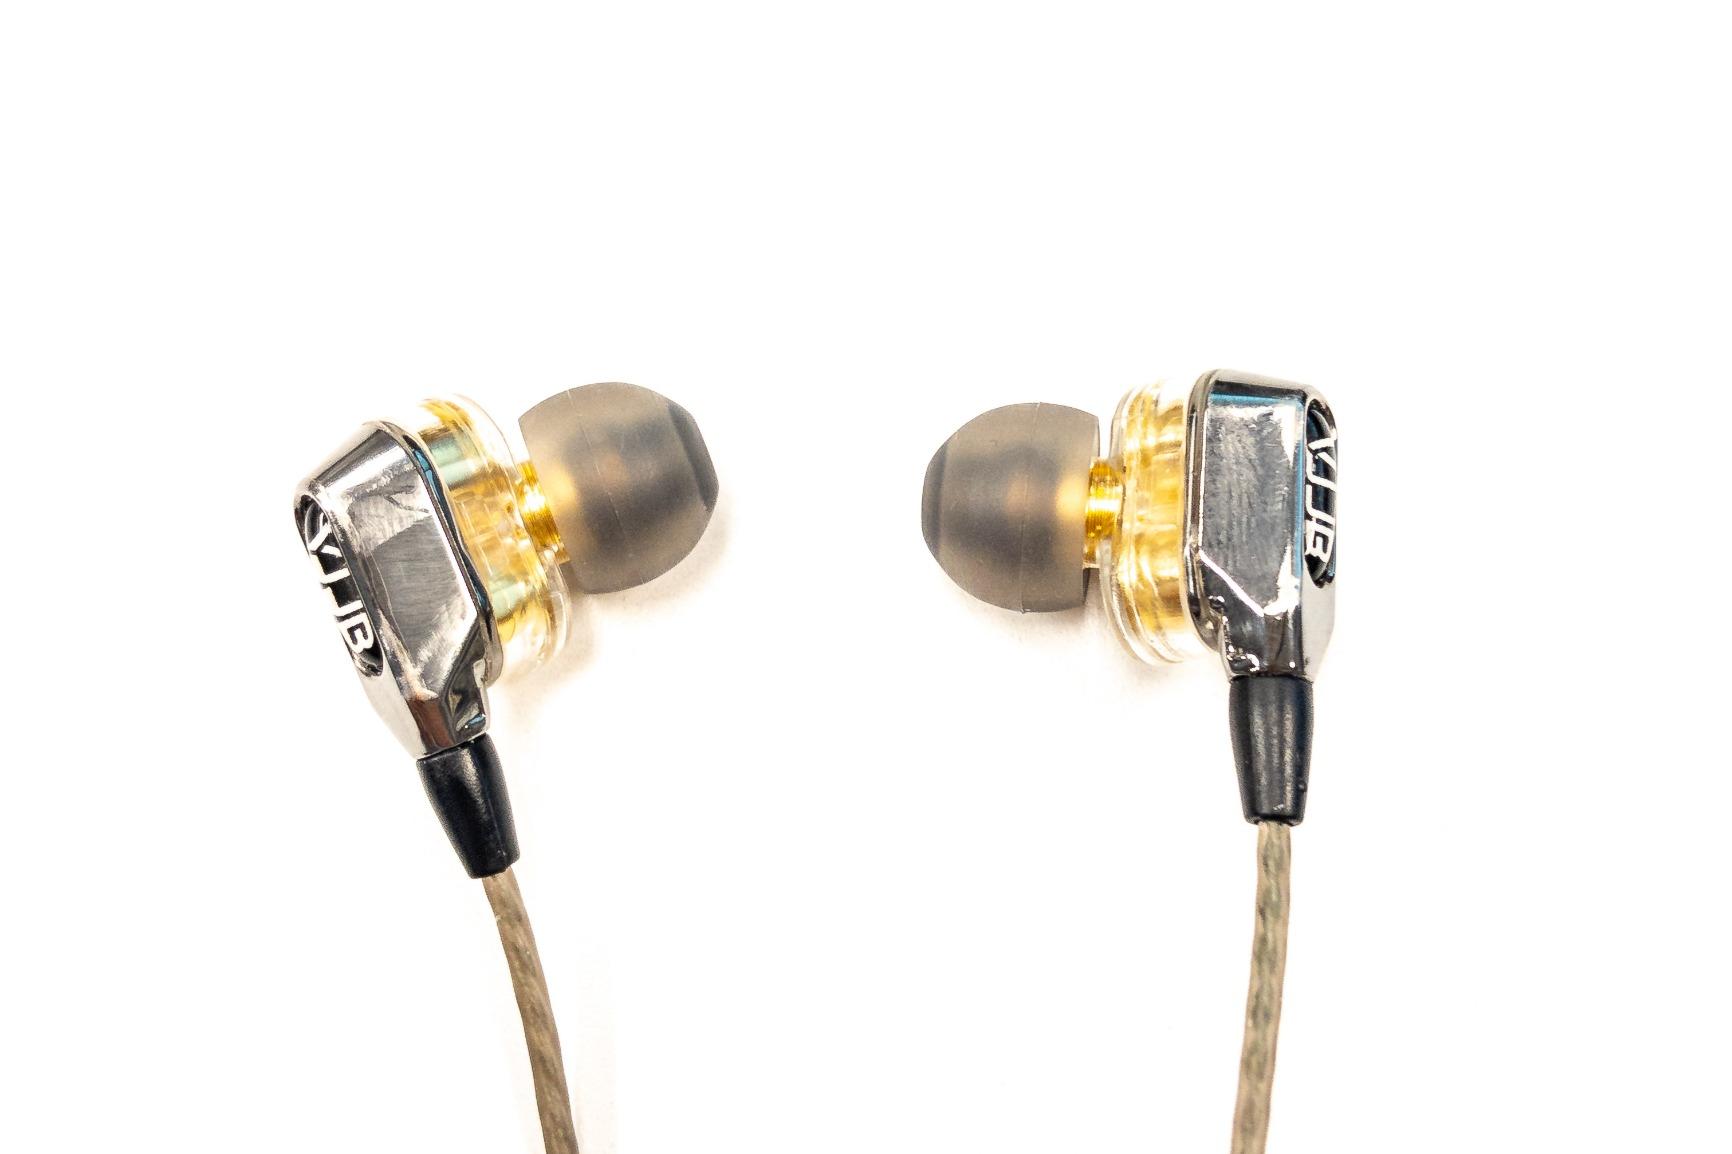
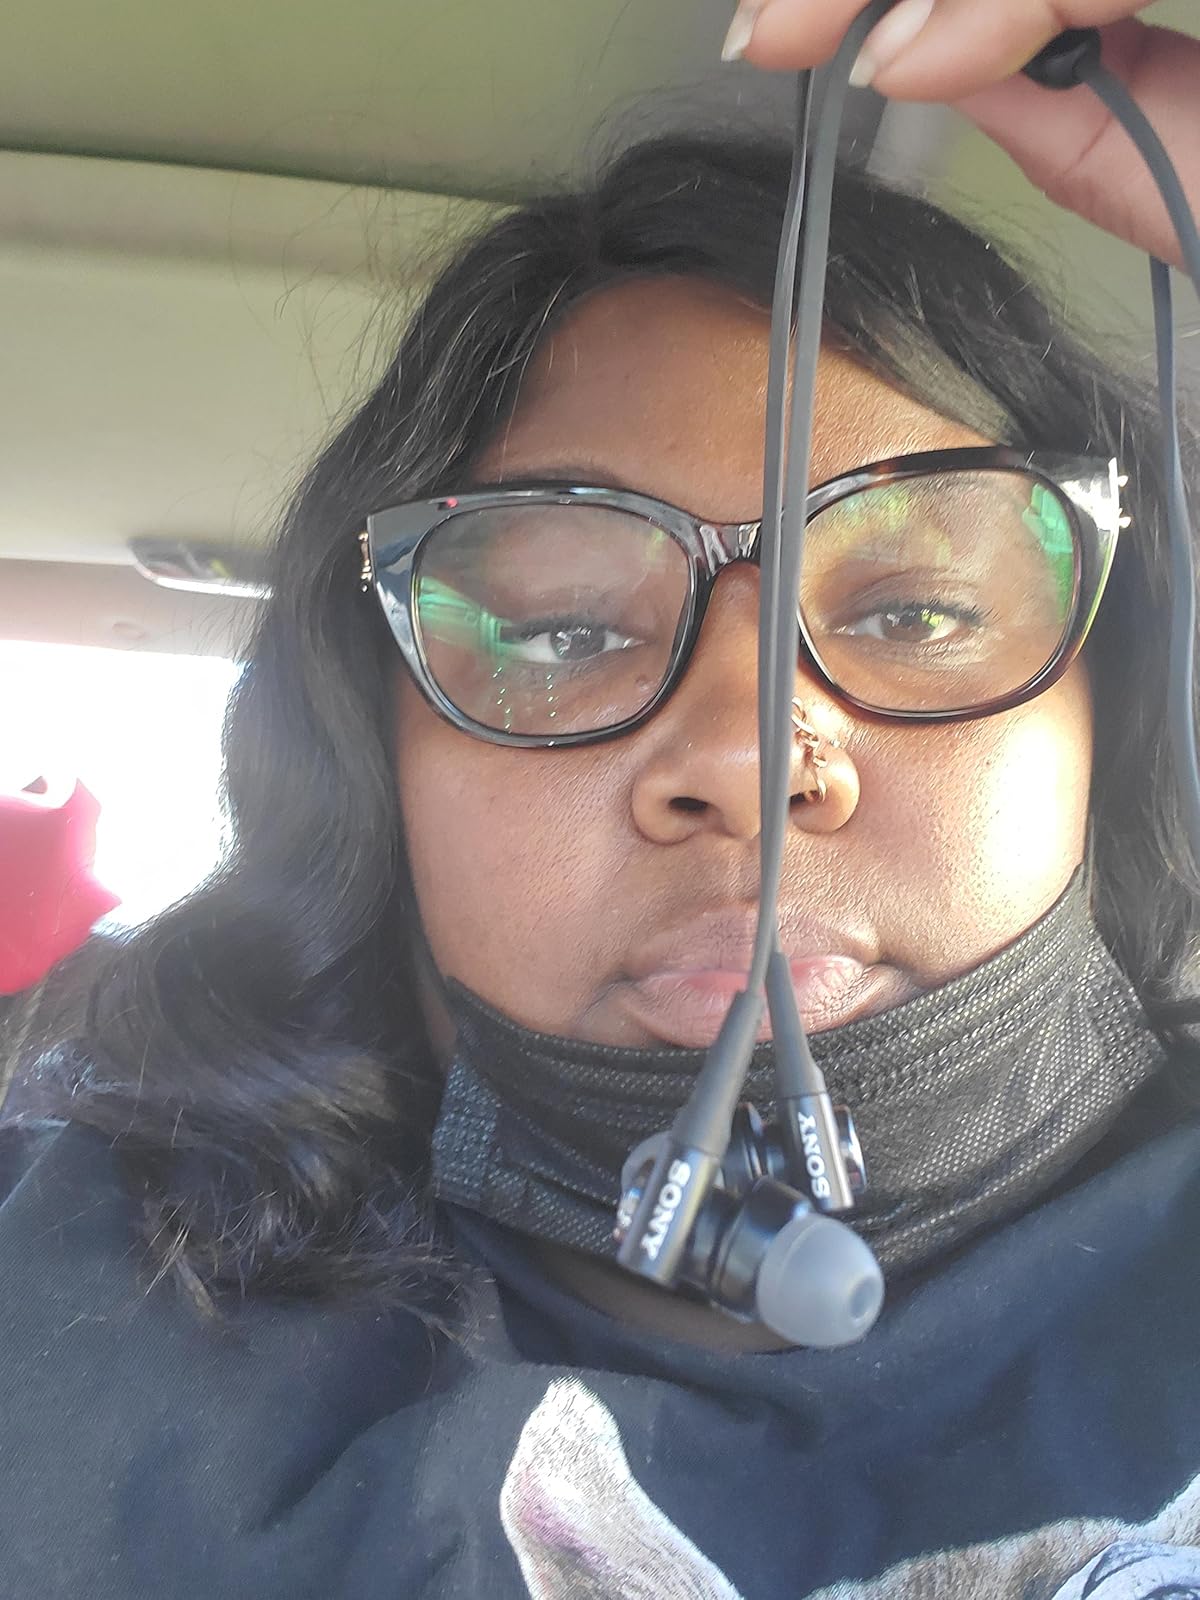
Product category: headphones
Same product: no